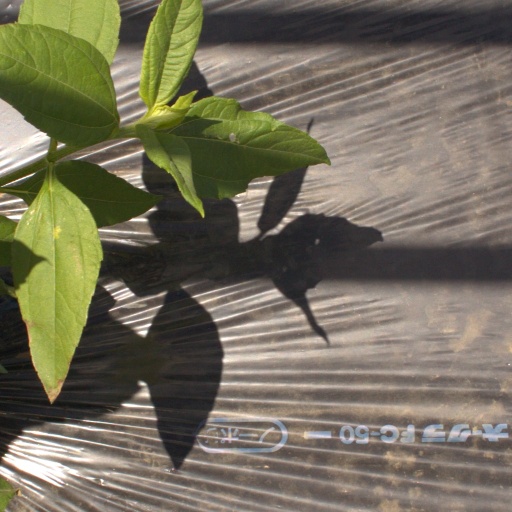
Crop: Jerusalem artichoke